History of the Kingdom of Italy (1861–1946)

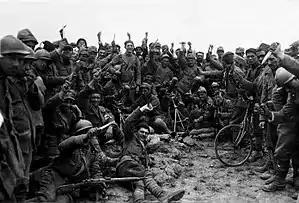
Members of the Arditi corps in 1918. More than 650,000 Italian soldiers died on the battlefields of World War I.

The front on the Austro-Hungarian border was long, stretching from the Stelvio Pass to the Adriatic Sea. Italian forces were numerically superior but this advantage was negated by the difficult terrain. Further, the Italians lacked strategic and tactical leadership. The Italian commander-in-chief was Luigi Cadorna, a staunch proponent of the frontal assault whose tactics cost the lives of hundreds of thousands of Italian soldiers. His plan was to attack on the Isonzo front, with the dream of breaking over the Karst Plateau into the Carniolan Basin, taking Ljubljana and threatening the Austro-Hungarian Empire's capital Vienna. It was a Napoleonic plan, which had no realistic chance of success in an age of barbed wire, machine guns, and indirect artillery fire, combined with hilly and mountainous terrain.